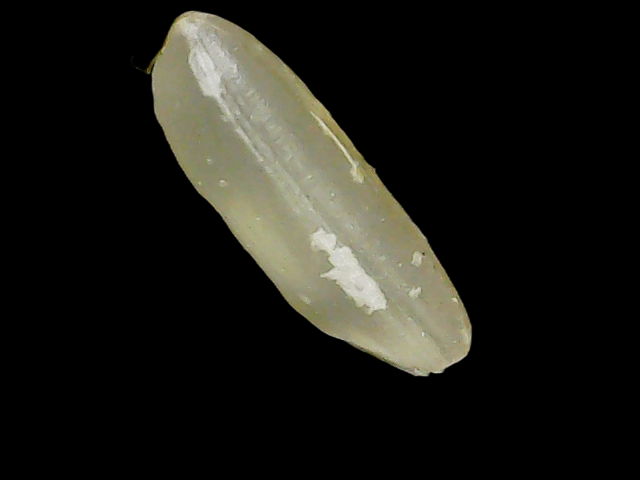
Rice variety: Binadhan11